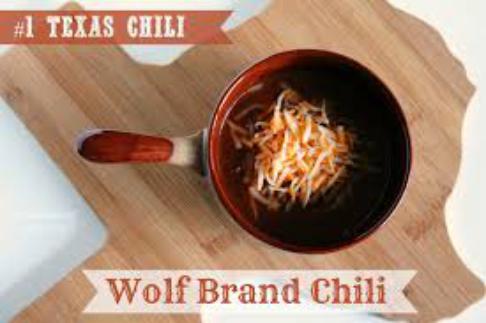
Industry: Food